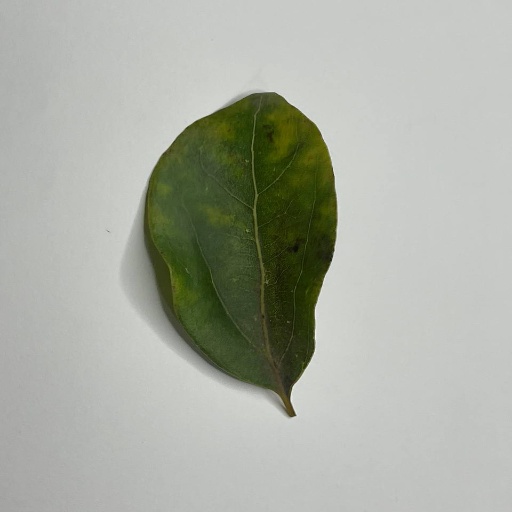
Species: Camphor
Leaf condition: Bacterial Spot